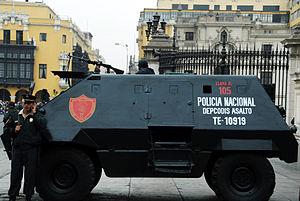
Le Thyssen Henschel UR-416 est un véhicule blindé de transport de troupe allemand conçu en 1965 à partir d'un châssis Unimog et produit en série à partir de 1969 pour l'exportation à un millier d'exemplaires. Faiblement blindé, il peut-être est équipé de système de protection NBC, de systèmes passifs de détection nocturne, d'un canon automatique de 20 mm et d'une mitrailleuse coaxiale de 7,62 mm. Il est capable de transporter 8 hommes de troupe en plus de son équipage de deux hommes.